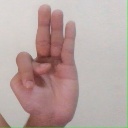
अक्षर: भ